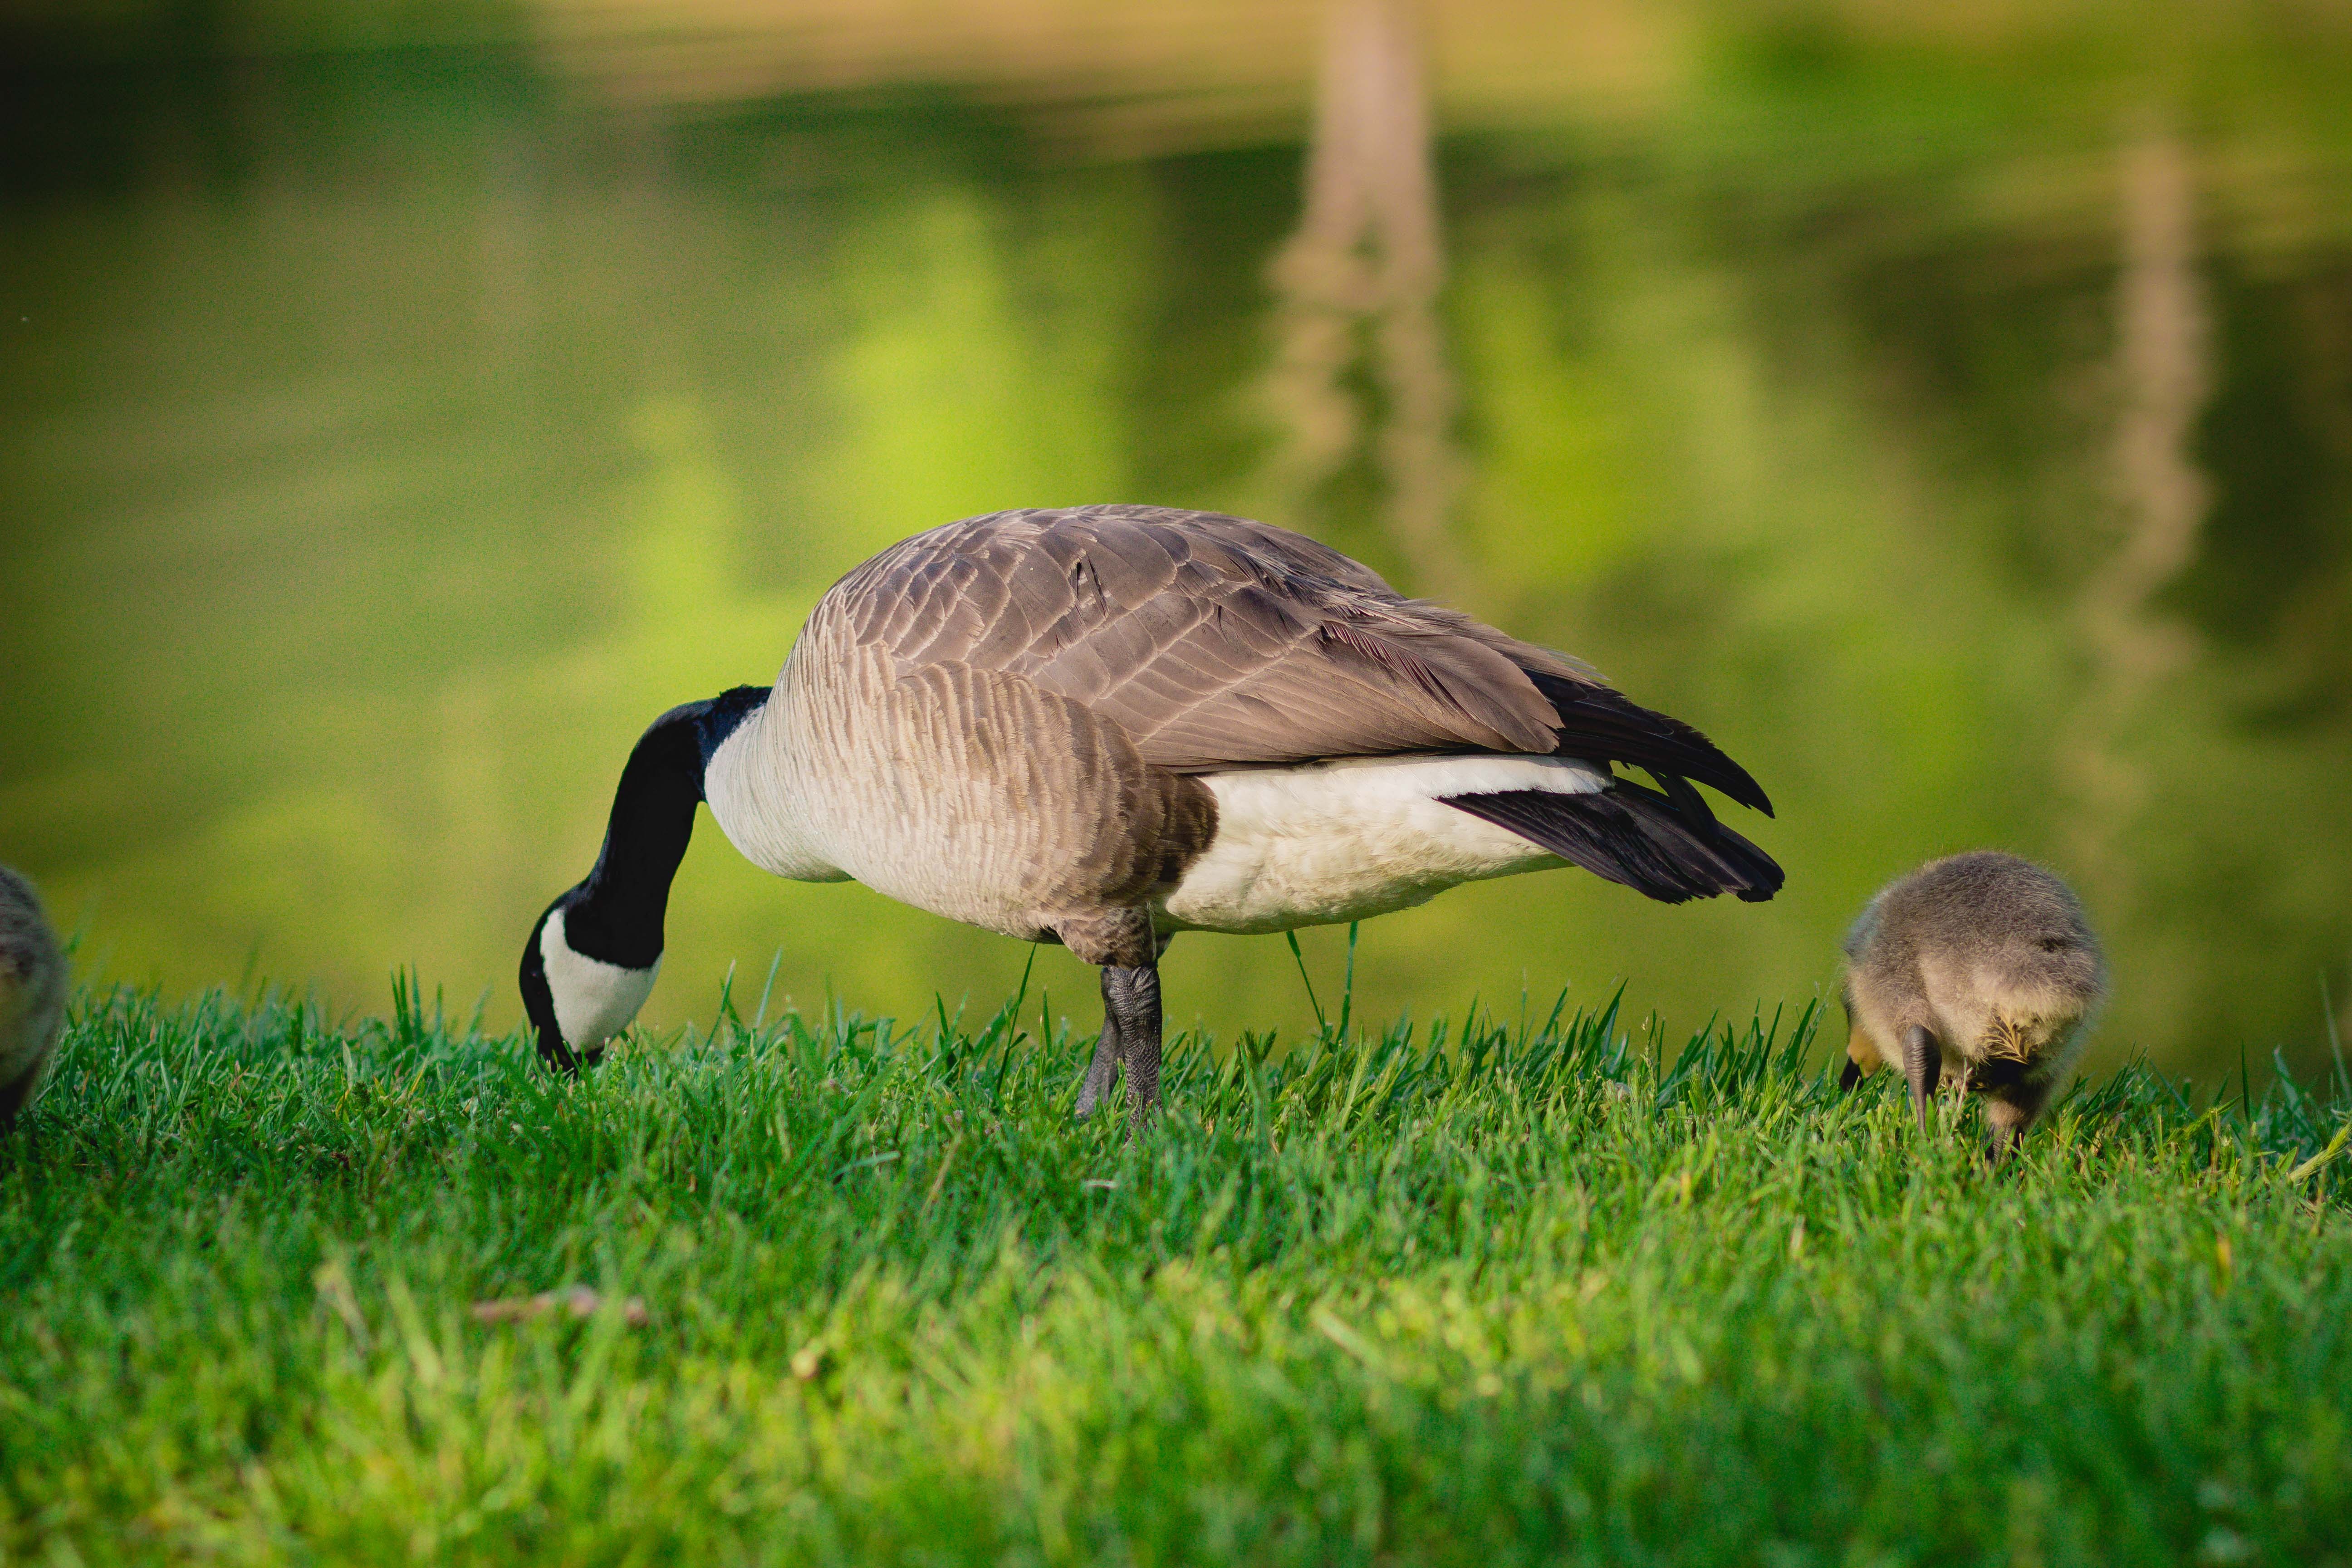
nature, grass, bird, wing, farm, meadow, prairie, animal, wildlife, beak, fauna, duck, goose, wetland, vertebrate, habitat, waterfowl, water bird, farm animals, ducks geese and swans